Special Warfare Diving and Salvage

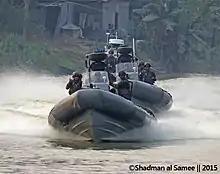
Bangladesh Navy SWADS demonstration

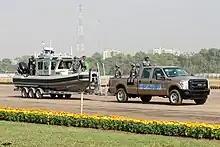
Bangladesh Navy SWADS Ford F350 and Defender Class RB-S

SWADS operatives are volunteers from the Navy and are trained in Bangladesh and abroad. They do the Naval Commando Basic Course (similar to BUD/S of US Navy SEALs) from the SWADS Training area at Rangamati and complete their airborne qualification course from army's School of Infantry and Tactics, Sylhet. Further specialist courses are held in various naval and army training bases in Bangladesh as well as abroad. The average drop rate of NCB is 95%, and this is only the first step of becoming a SWADS operator. SWADS operators receive training from Republic of Korea Navy UDT/SEALs, UK's SAS & SBS, US Marine Force Recon, US Navy SEALS and Turkish SAT.